Waverly Village Hall (Waverly, New York)

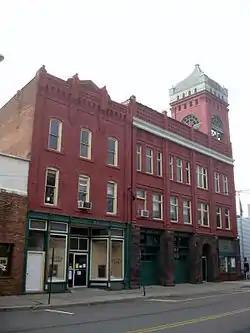
Waverly Village Hall, October 2009

Waverly Village Hall is a historic village hall located at Waverly in Tioga County, New York, United States. It is a -story brick and masonry building built in 1892. The architect was J. H. Pierce and the builder Sherman A. Genung. The most dominant feature of the building is the Queen Anne style bell tower.